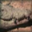
Label: crocodile